2009 UEFA Champions League final

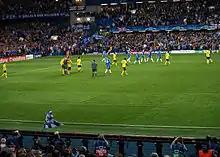
Barcelona take on Chelsea at Stamford Bridge in the semi-final second leg.

The quarter-final draw also determined the teams' routes to the final, with Barcelona facing the prospect of meeting either Chelsea or Liverpool in the semi-finals. After a 3–1 win at Anfield, Chelsea qualified for the semi-finals with a 4–4 draw at Stamford Bridge. The semi-final first leg was played at the Camp Nou; although Barcelona enjoyed the majority of the possession, Chelsea's defence was resolute and they became the first side to keep a clean sheet in Barcelona in this season's competition, coming away with a goalless draw. Barcelona needed to avoid defeat to reach the final, but they found themselves a goal down within 10 minutes; after they failed to clear Frank Lampard's pass into the penalty area, Michael Essien fired a left-footed volley past Víctor Valdés into the roof of the net. The rest of the match continued much the same as the first leg, with Barcelona retaining most of the possession. Despite this, they found themselves guilty of several fouls, while Chelsea made four unsuccessful penalty appeals during the match. Meanwhile, Dani Alves received his third yellow card of the knockout phase, ruling him out of Barcelona's next match, and Eric Abidal was given a straight red card for a foul on Nicolas Anelka as the French forward was through on goal. However, television replays after the incident showed that there was little contact between Abidal and Anelka. Norwegian referee Tom Henning Øvrebø allowed a minimum of four minutes of injury time at the end of the second half; in the third of those four minutes – just when it looked like Chelsea were about to secure a repeat of the 2008 final – Messi played the ball across the edge of the penalty area to Andrés Iniesta, who shot just past Petr Čech's outstretched hand for the away goal that would send Barcelona to the final.